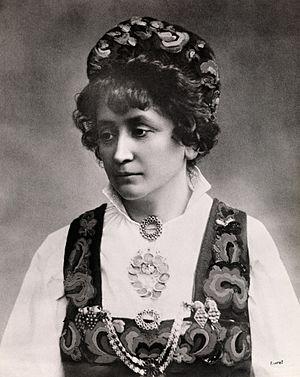
Cet article décrit l'histoire des femmes en Norvège.
Hulda Garborg née le 22 février 1862 et décédée le 5 novembre 1934 est une écrivaine norvégienne et l'épouse de l'écrivain norvégien Arne Garborg.
L’histoire des femmes est une branche de l'histoire consacrée à l'étude des femmes en tant que groupe social, apparue dans les années 1970 et étroitement liée aux luttes féministes. De nombreux auteurs constatent en effet l'absence d'« historicité » des études sur les femmes. Ce qu'ils analysent comme un processus de déshistoricisation est un phénomène qui tente de nier tout processus historique influençant la condition féminine et qui s'appuie pour cela sur des invariants réels et historiques. L'histoire des femmes devrait donc s'appuyer sur ce que Pierre Bourdieu appelle une « reconstitution de l'histoire du travail historique de déshistoricisation ». L'historiographie de l’histoire des femmes est, quant à elle, l’étude de la place de la femme dans l'Histoire. Les femmes y sont étudiées dans leur rapports aux hommes, à la famille, à la société, etc. ainsi que l’évolution de ces rapports.